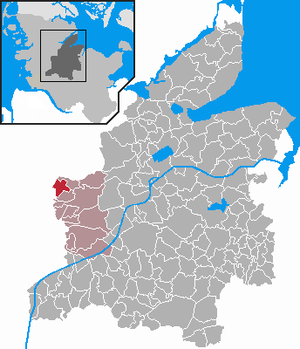
Christiansholm (Rendsborg-Egernførde)
Kort
Christiansholm er en kommune og en by i det nordlige Tyskland, beliggende i Amt Hohner Harde i den vestlige del af Kreis Rendsborg-Egernførde. Kreis Rendsborg-Egernførde ligger i den centrale del af delstaten Slesvig-Holsten.